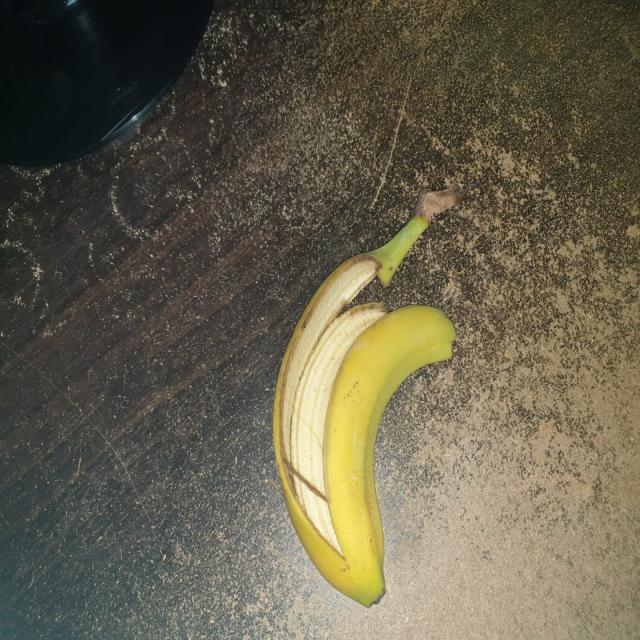
Label: bananas